Nyhavn 6

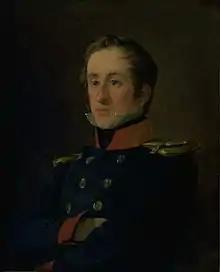
Emil Normann, painted by Jørgen Roed in 1830

The property was listed in the new cadastre of 1806 as No. 273 in the Eastern Quarter. It belonged to distiller Niels Møller at that time.